Michael Curry (bishop)

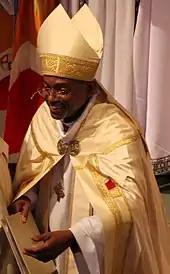
Curry wearing pontifical vestments in 2016

In January 2016, Primates in the Anglican Communion gathered at Canterbury Cathedral, mother church of the global Anglican Communion, at the invitation of Justin Welby, the Archbishop of Canterbury. It was the first such meeting attended by Curry as presiding bishop. Human sexuality and the Episcopal Church's July 2015 approval of same-sex marriage rites were prominent topics of discussion. Because of the Episcopal Church's decision to allow clergy to perform marriage ceremonies for same-sex partners, the primates in attendance publicly sanctioned the Episcopal Church for a period of three years. The primates stated that during that three-year period, Episcopal leaders would not be allowed to represent the Anglican Communion on ecumenical and interfaith bodies, would not be elected or appointed to internal committees, and would not take part in decisionmaking on issues pertaining to doctrine or polity.